Virat Kohli

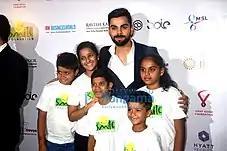

In 2008, Kohli was approached by sports agent Bunty Sajdeh of Cornerstone Sport and Entertainment after his notable performance in the ICC Under-19 World Cup. Sajdeh was impressed with Kohli's leadership skills and attitude and saw great potential in the young cricketer. After being recommended by Yuvraj Singh, Kohli was signed to Cornerstone Sport and Entertainment. Over the years, Kohli's brand endorsement portfolio has experienced significant growth. In 2013, it was reported that his endorsements were valued at over . Now in 2023, his brand value has reached . His bat deal with MRF is regarded as one of the most financially rewarding deals in cricket history. In 2017, Kohli entered into a notable endorsement agreement with Puma that spanned over eight years and was estimated to be worth around . This deal made Kohli the first Indian athlete to sign a brand endorsement contract valued at deal with a brand. , Kohli is widely regarded as the most marketable cricketer, with annual earnings estimated at . Kohli is currently recognized as the most followed Asian individual on the social media platform Instagram, boasting over 266 million followers on the platform. Reports indicate that he is able to command a fee of for each sponsored post on the platform.